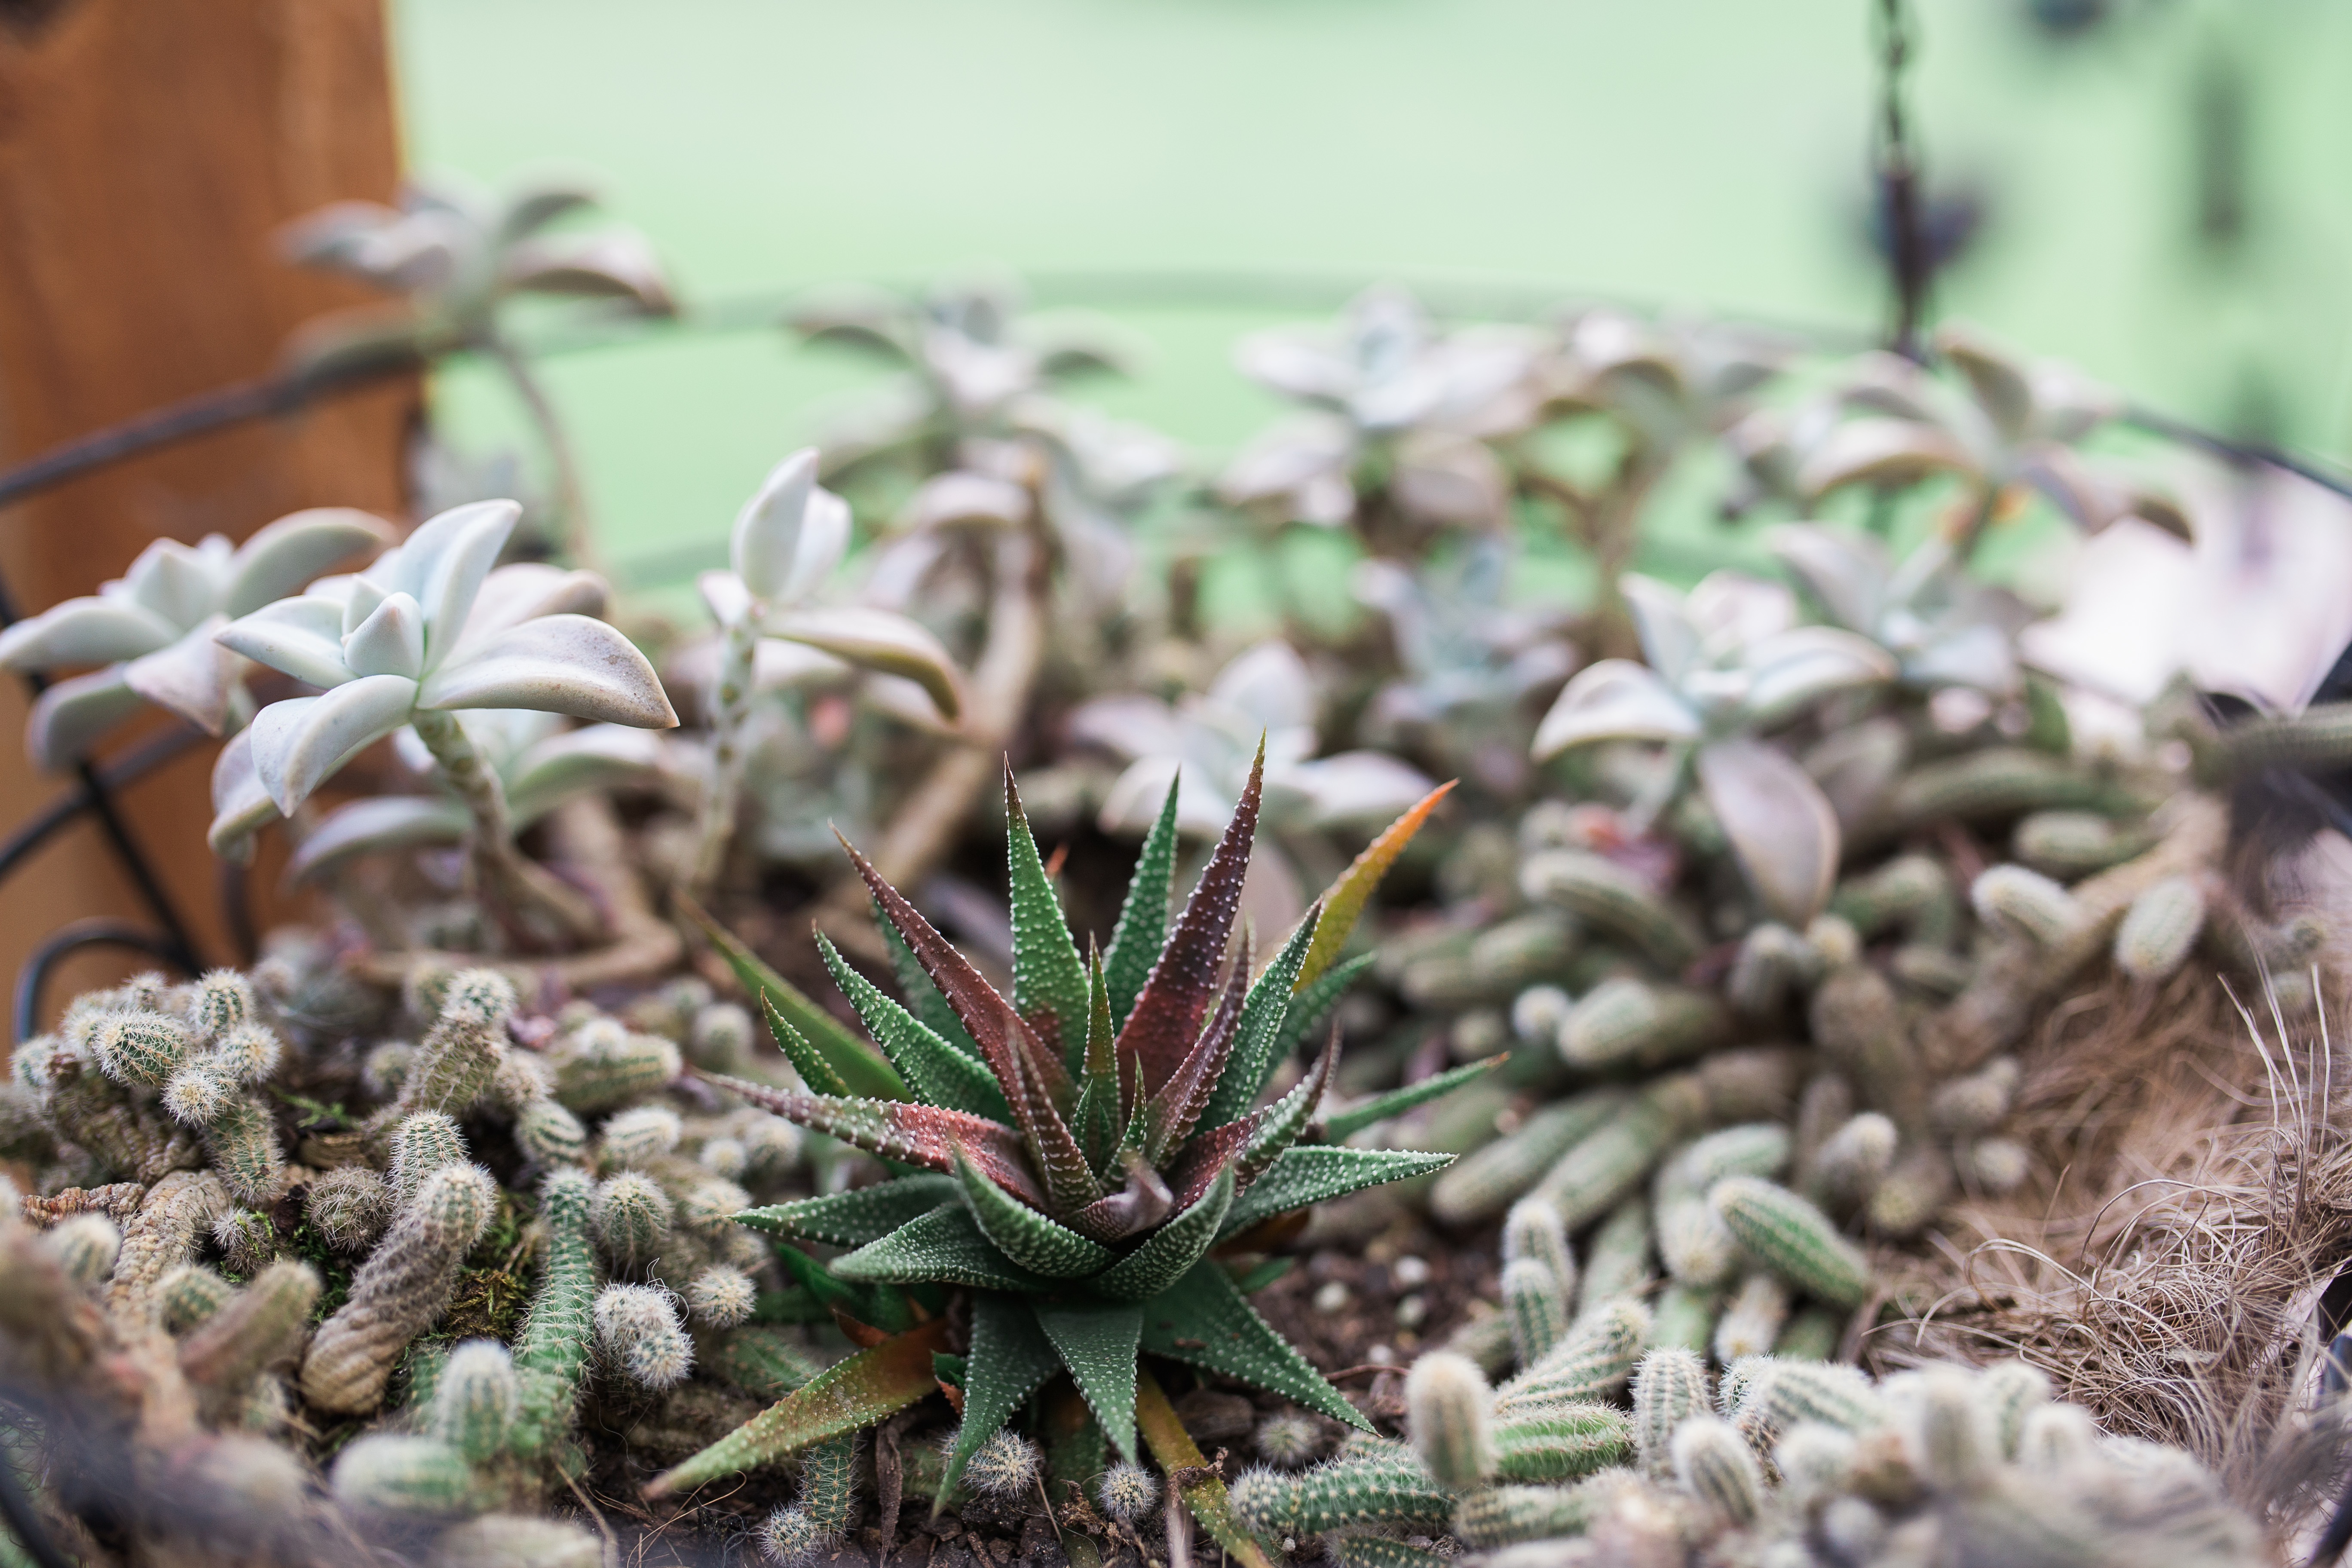
plant, leaf, flower, green, botany, garden, flora, flowering plant, land plant